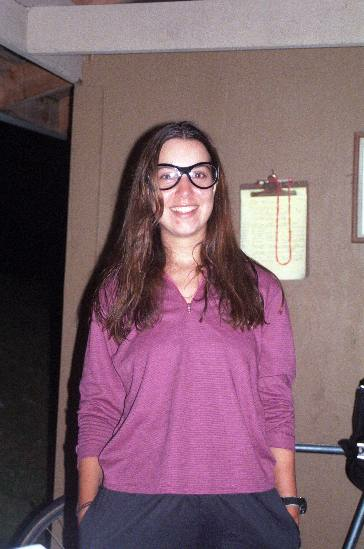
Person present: Yes